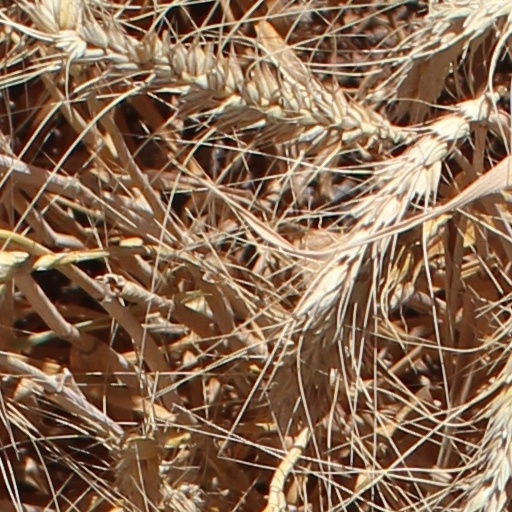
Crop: wheat